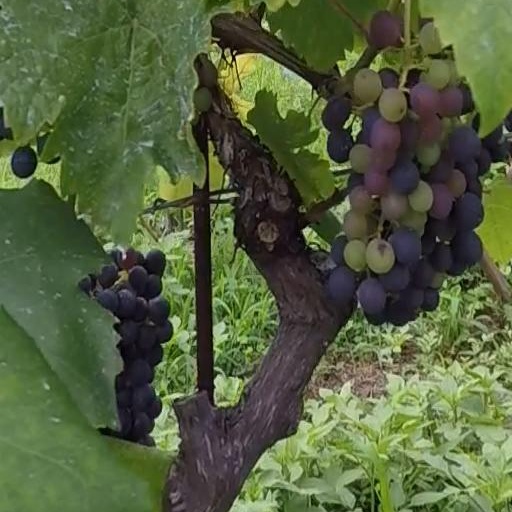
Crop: grape